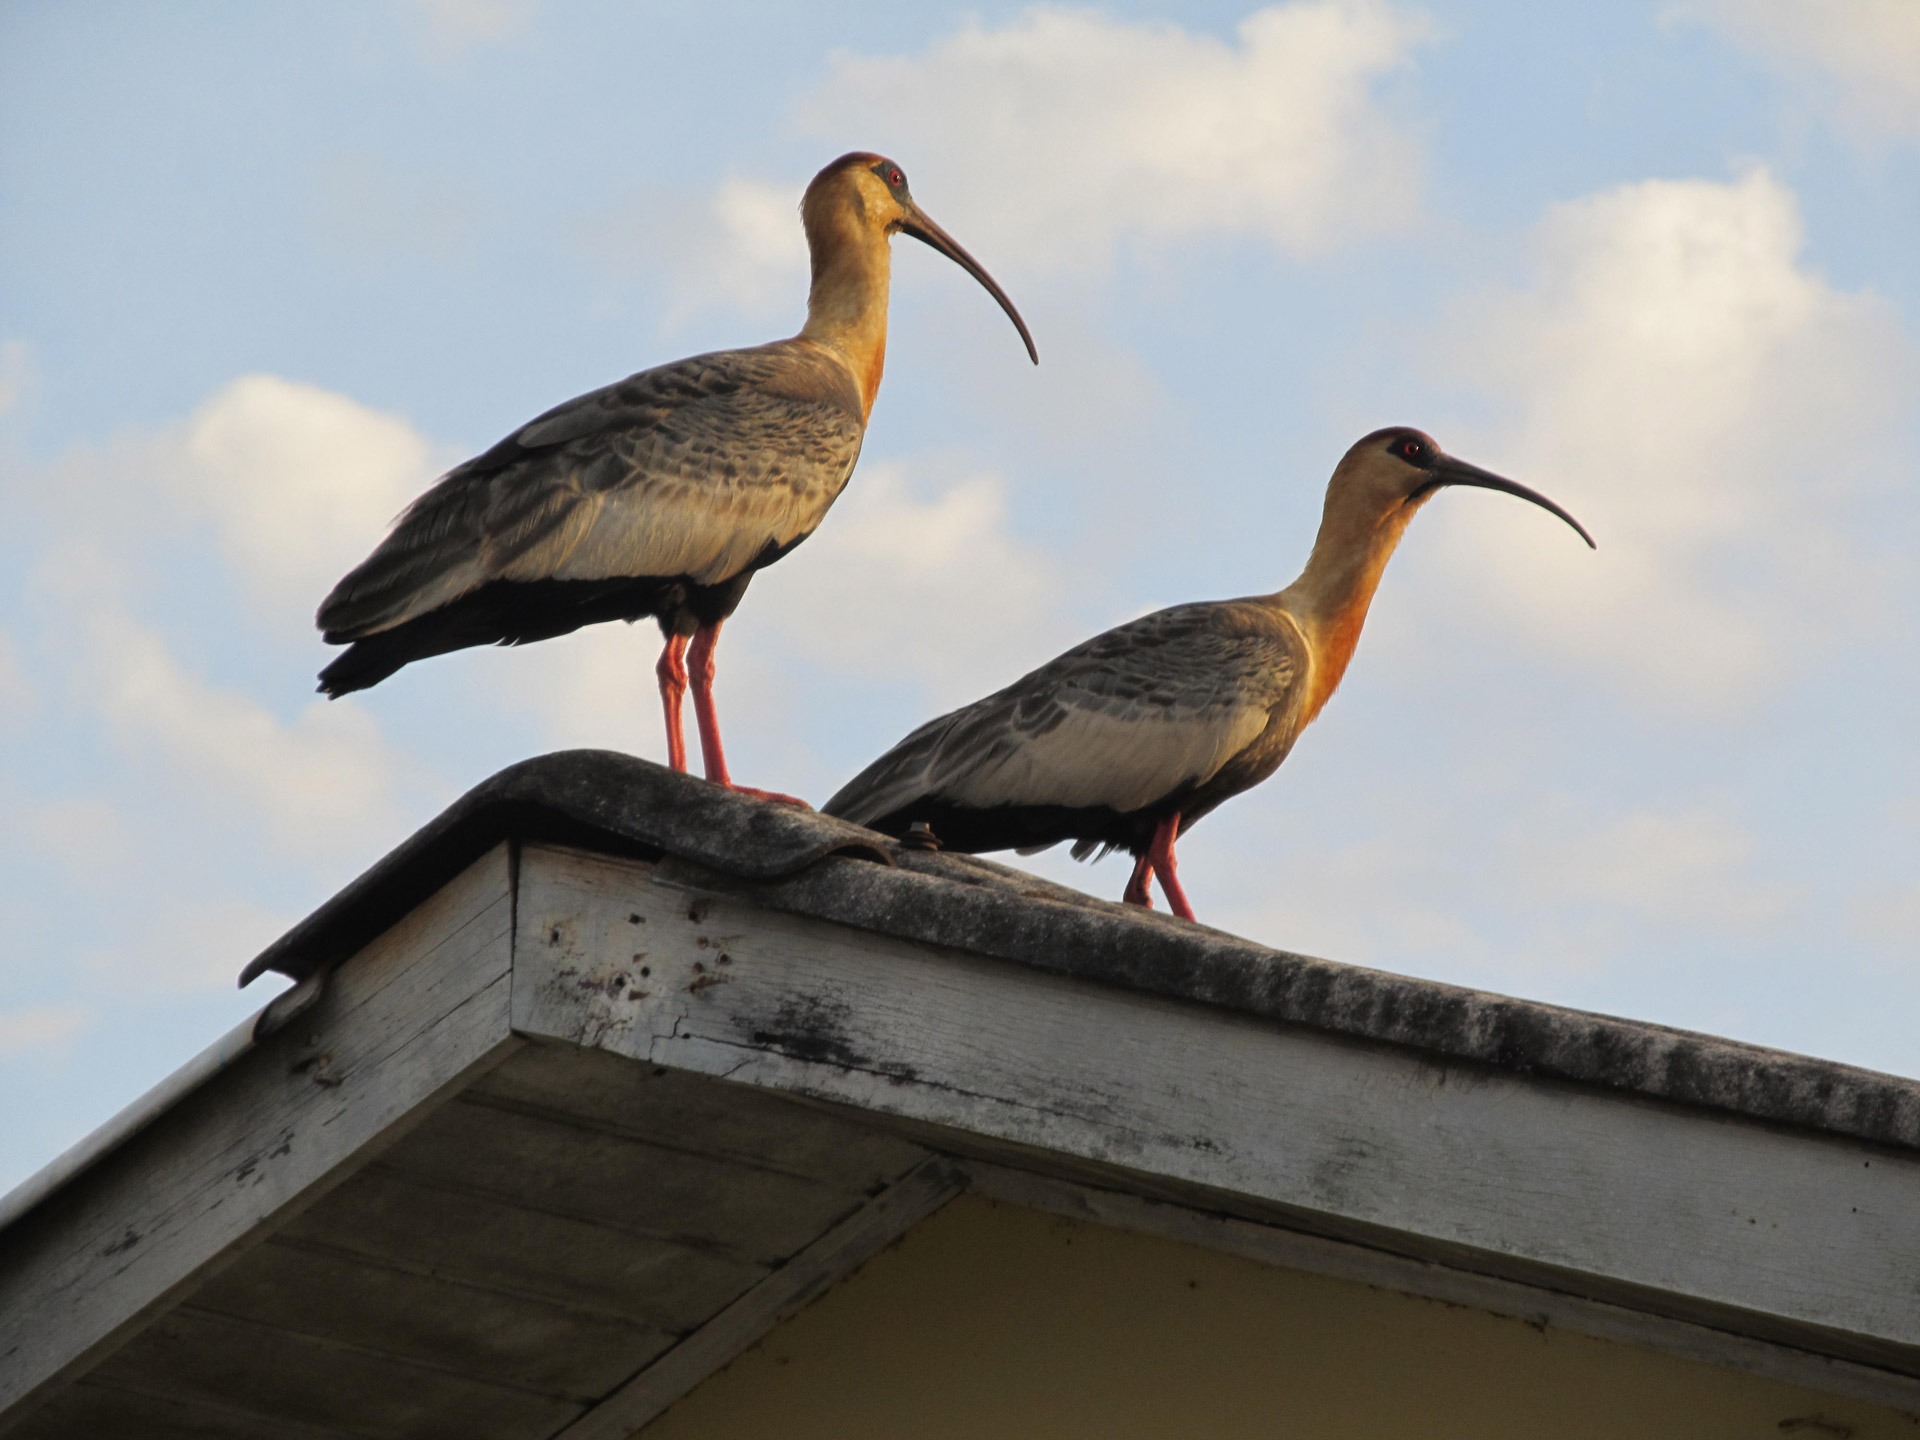
nature, bird, wing, wildlife, beak, fauna, stork, vertebrate, ibis, ciconiiformes, long bill